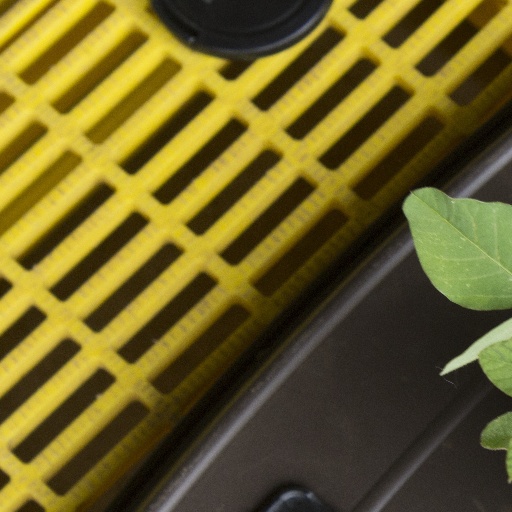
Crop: soybean